Early Founders Memorial Stone

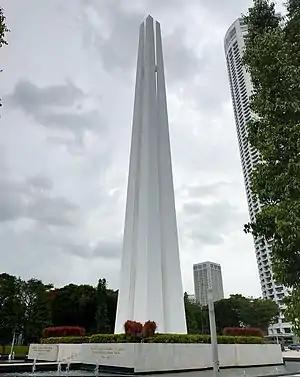
The Civilian War Memorial in the War Memorial Park at Beach Road was referred as resembling "four chopsticks".

The original idea of erecting a keynote memorial at the Singapore waterfront as a dedication to Singapore's early founders was mooted in 1969 by the Alumni International Singapore (AIS), a body set up to represent Singaporean graduates from 11 countries who had gathered locally for Singapore's 150th anniversary. AIS announced that a proposed memorial on Queen Elizabeth Walk by the Padang would require some S$250,000 (US$163,000) to be raised. An open design competition was held and sculptors were asked to come up with a design to celebrate the Singaporean for "his courage, his adventurous and enterprising spirit and his indomitable will, not only to survive but to make good."